Question: Please indicate a possible affordance area of frisbee that can be used for throwing
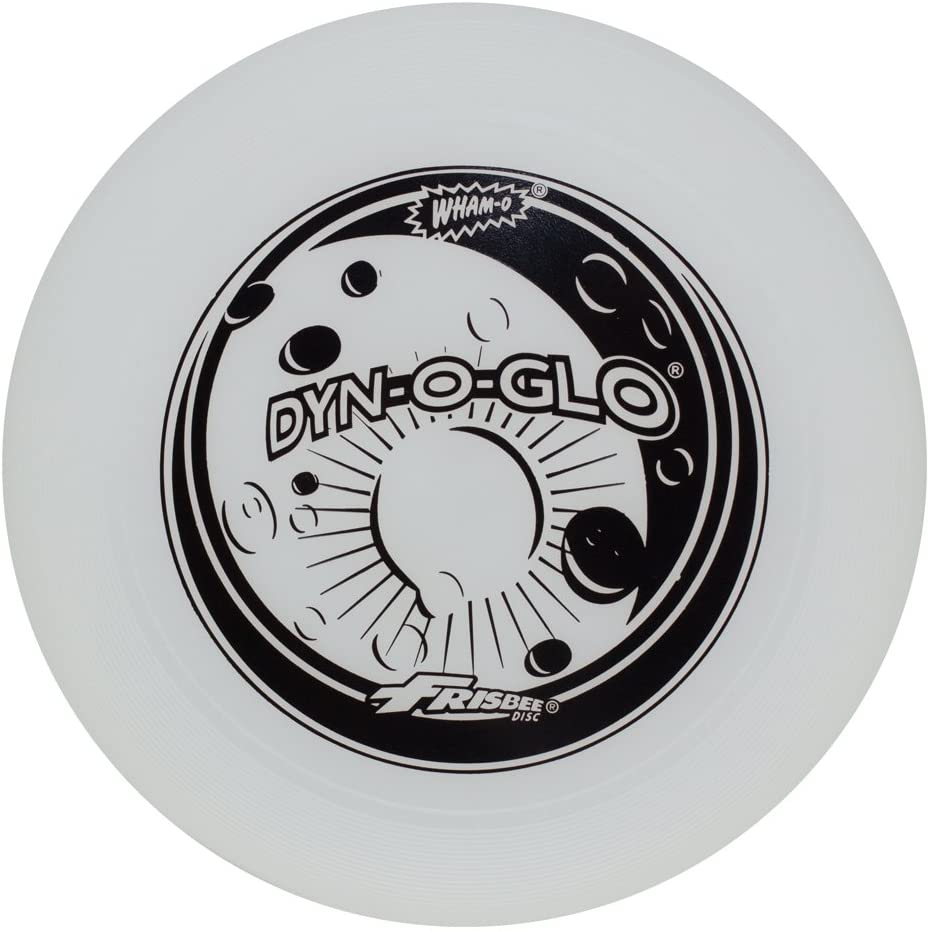
Answer: [3.815, 14.024, 906.767, 925.606]